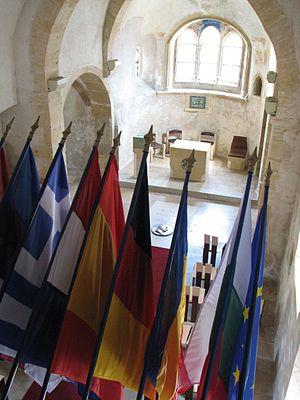
Eglise Saint-Quentin (Scy-Chazelles, près de Metz) avec la tombe de Robert Schuman et les drapeaux européens.